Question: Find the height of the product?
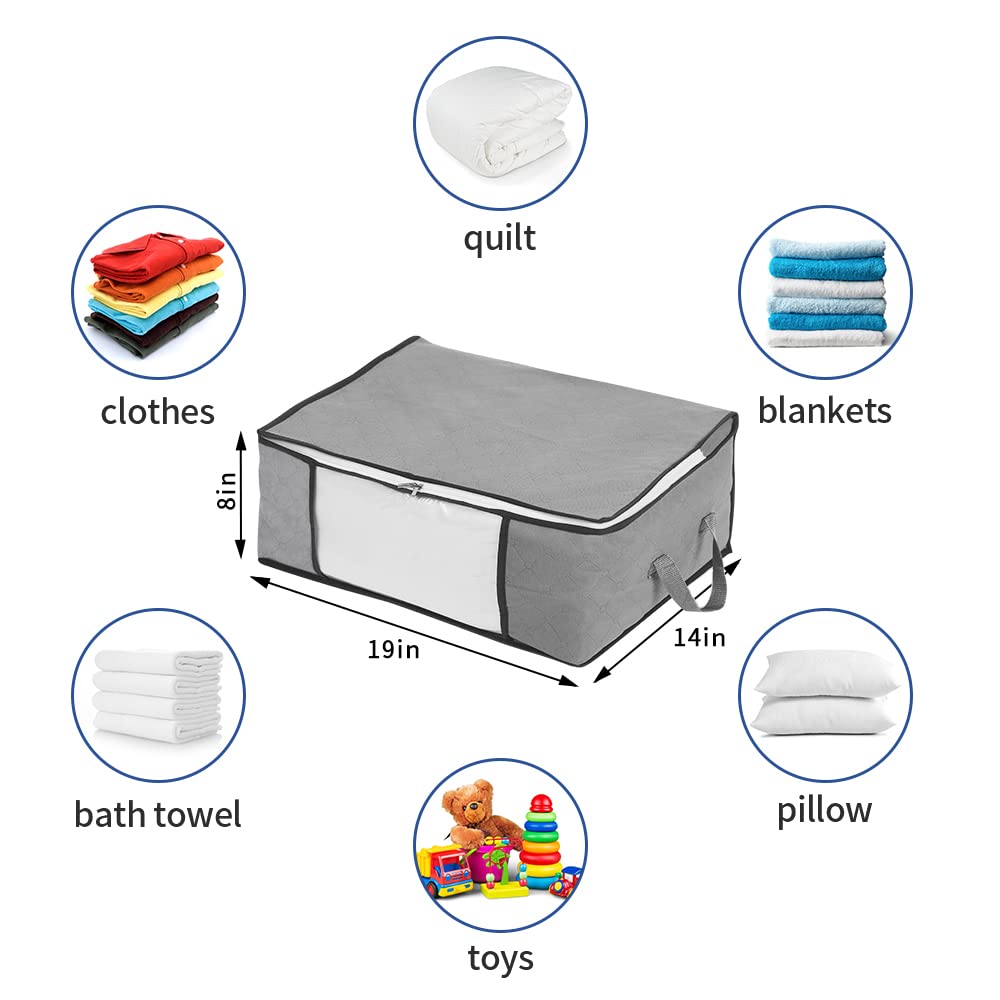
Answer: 8.0 inch